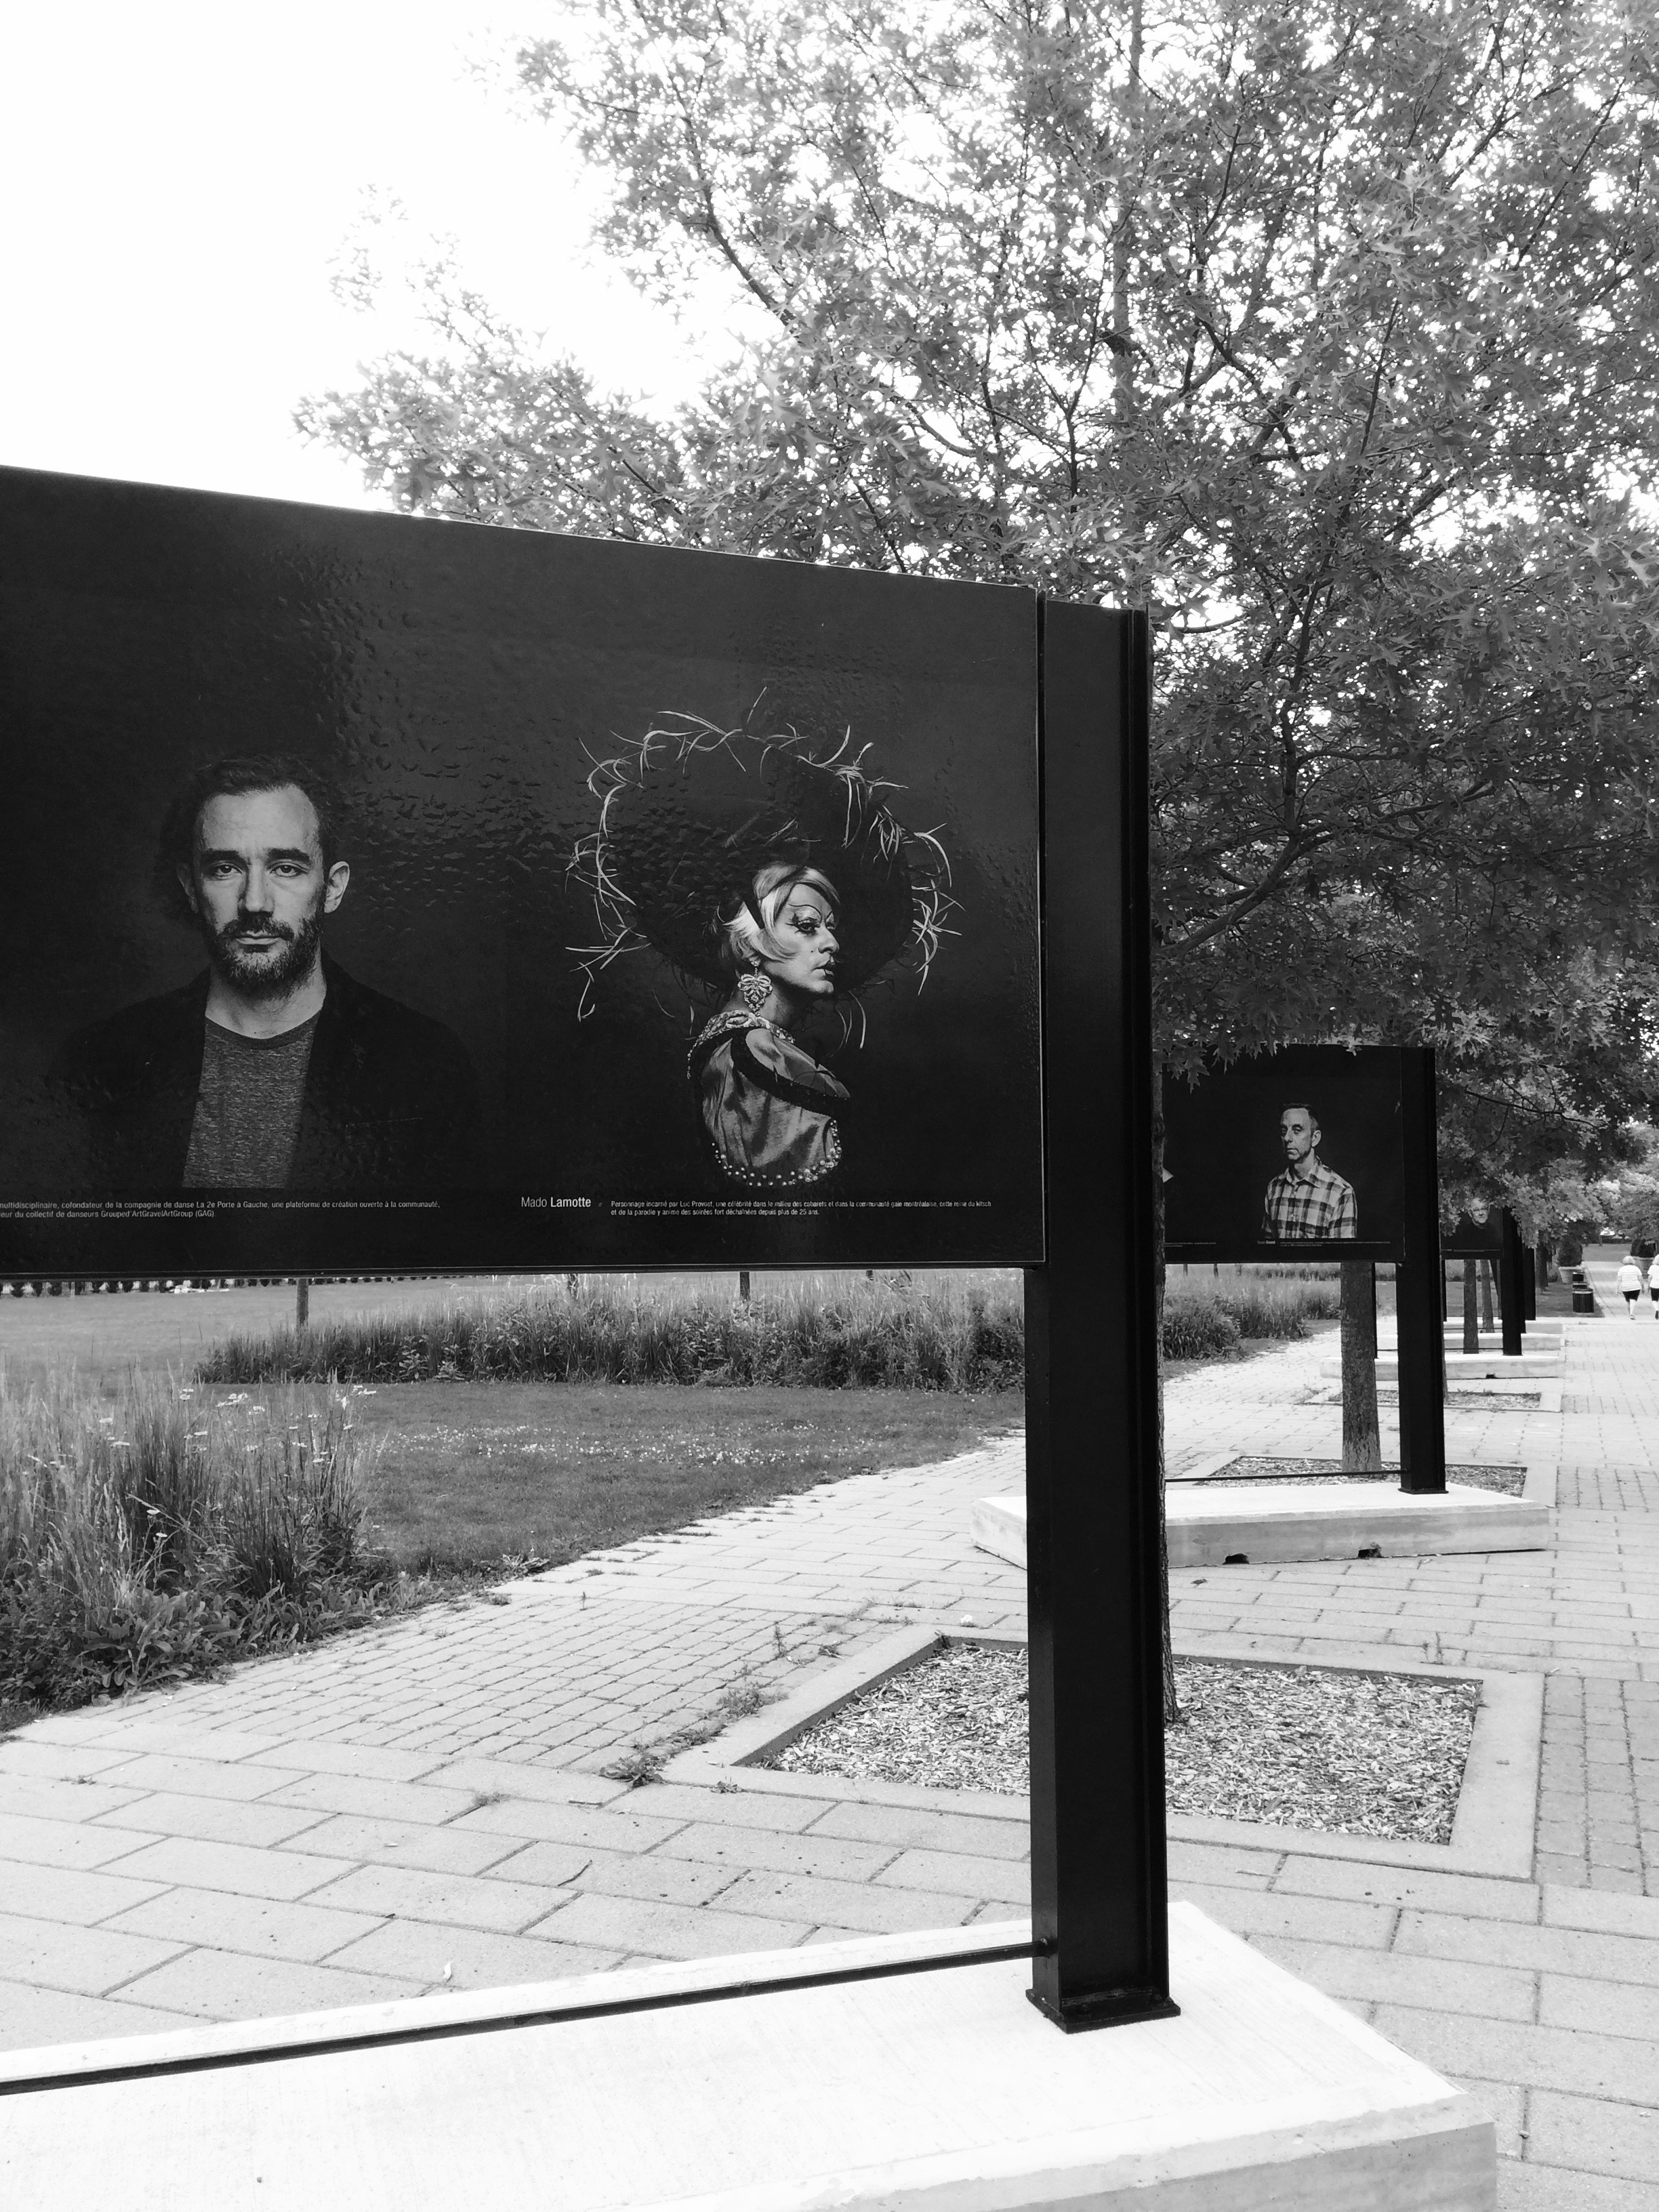
black and white, white, black, monochrome, sculpture, memorial, art, photograph, shape, monochrome photography